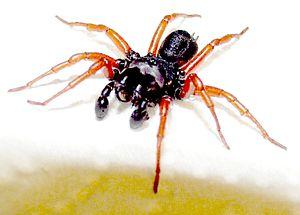
Sphodros rufipes est une espèce d'araignées mygalomorphes de la famille des Atypidae.